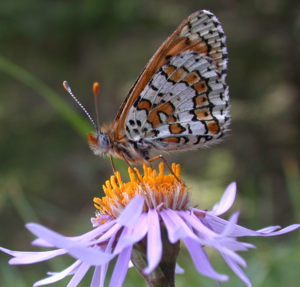
Okkergul pletvinge
Okkergul pletvinge er en sommerfugl i Takvingefamilien. Den er temmelig almindeligt udbredt i nogle dele af Europa, Nordafrika og østpå gennem Lilleasien og tempereret Rusland til Amur. I Danmark findes den især i Jylland og langs Sjællands nordkyst. Okkergul pletvinge er gået meget tilbage i det 20. århundrede. Arten ses på tørre overdrev, hvor larven især lever af lancetbladet vejbred.